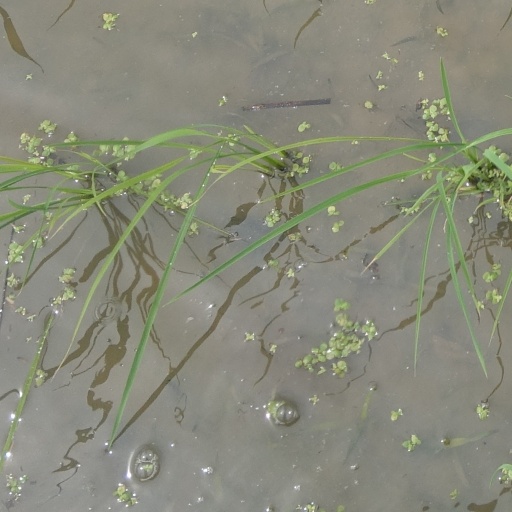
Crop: rice